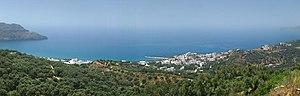
Plakias, Crète, Grèce. Vue depuis le village voisin de Myrthios.